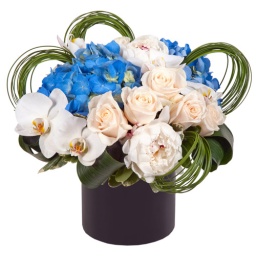
Baby flower gifts in beautiful blue hues for that newborn baby boy.